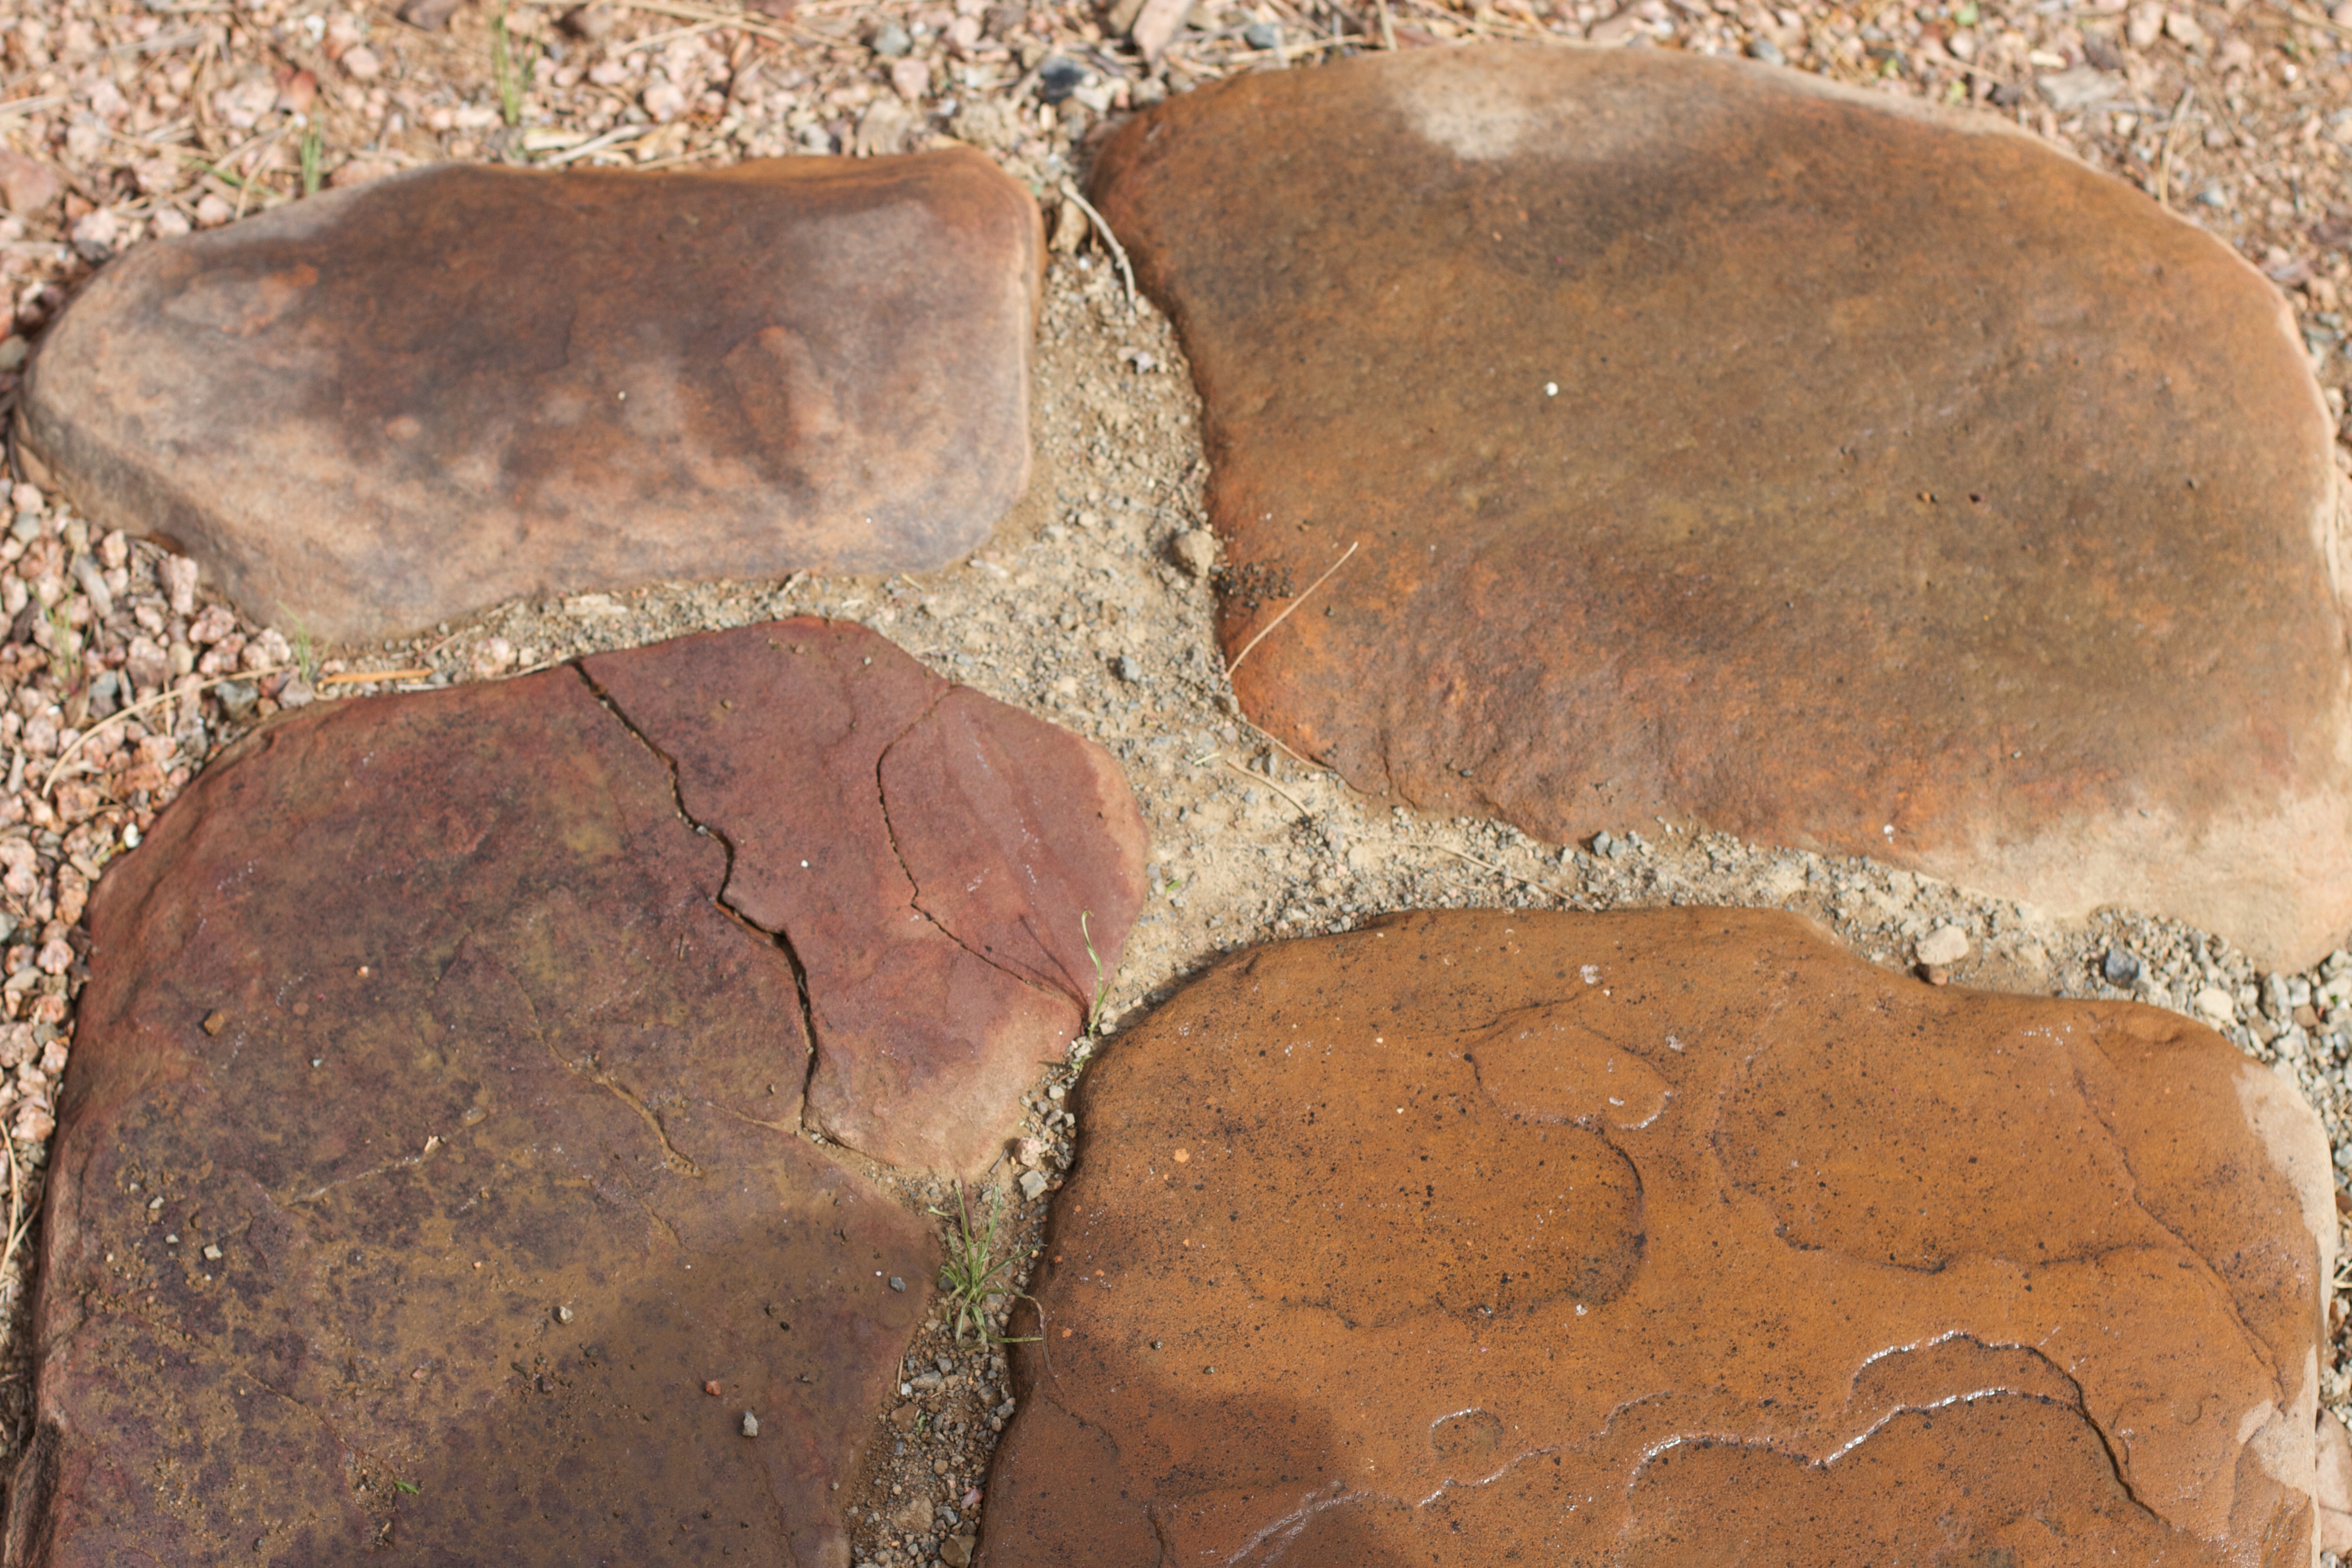
rock, wood, rain, soil, brick, material, geology, boulder, flooring, ancient history